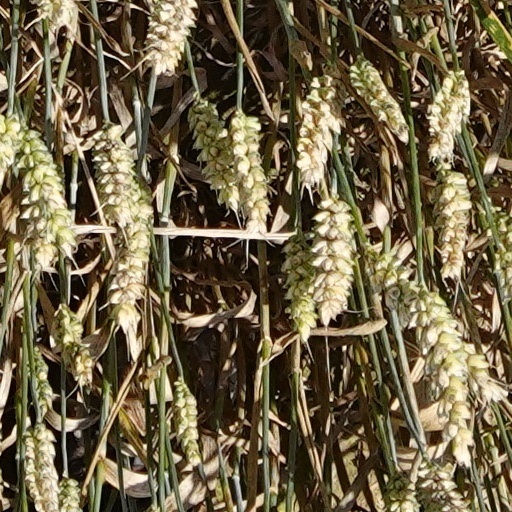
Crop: wheat